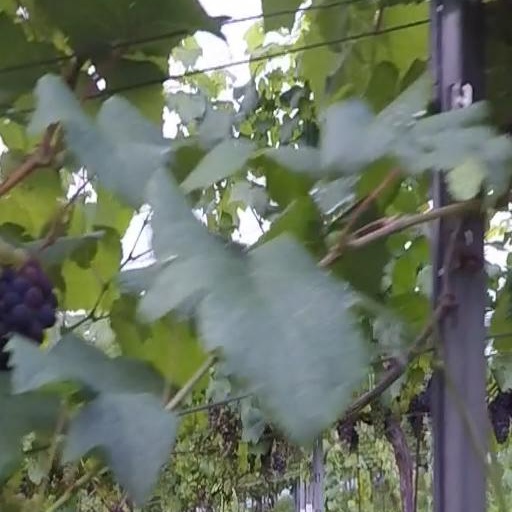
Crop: grape